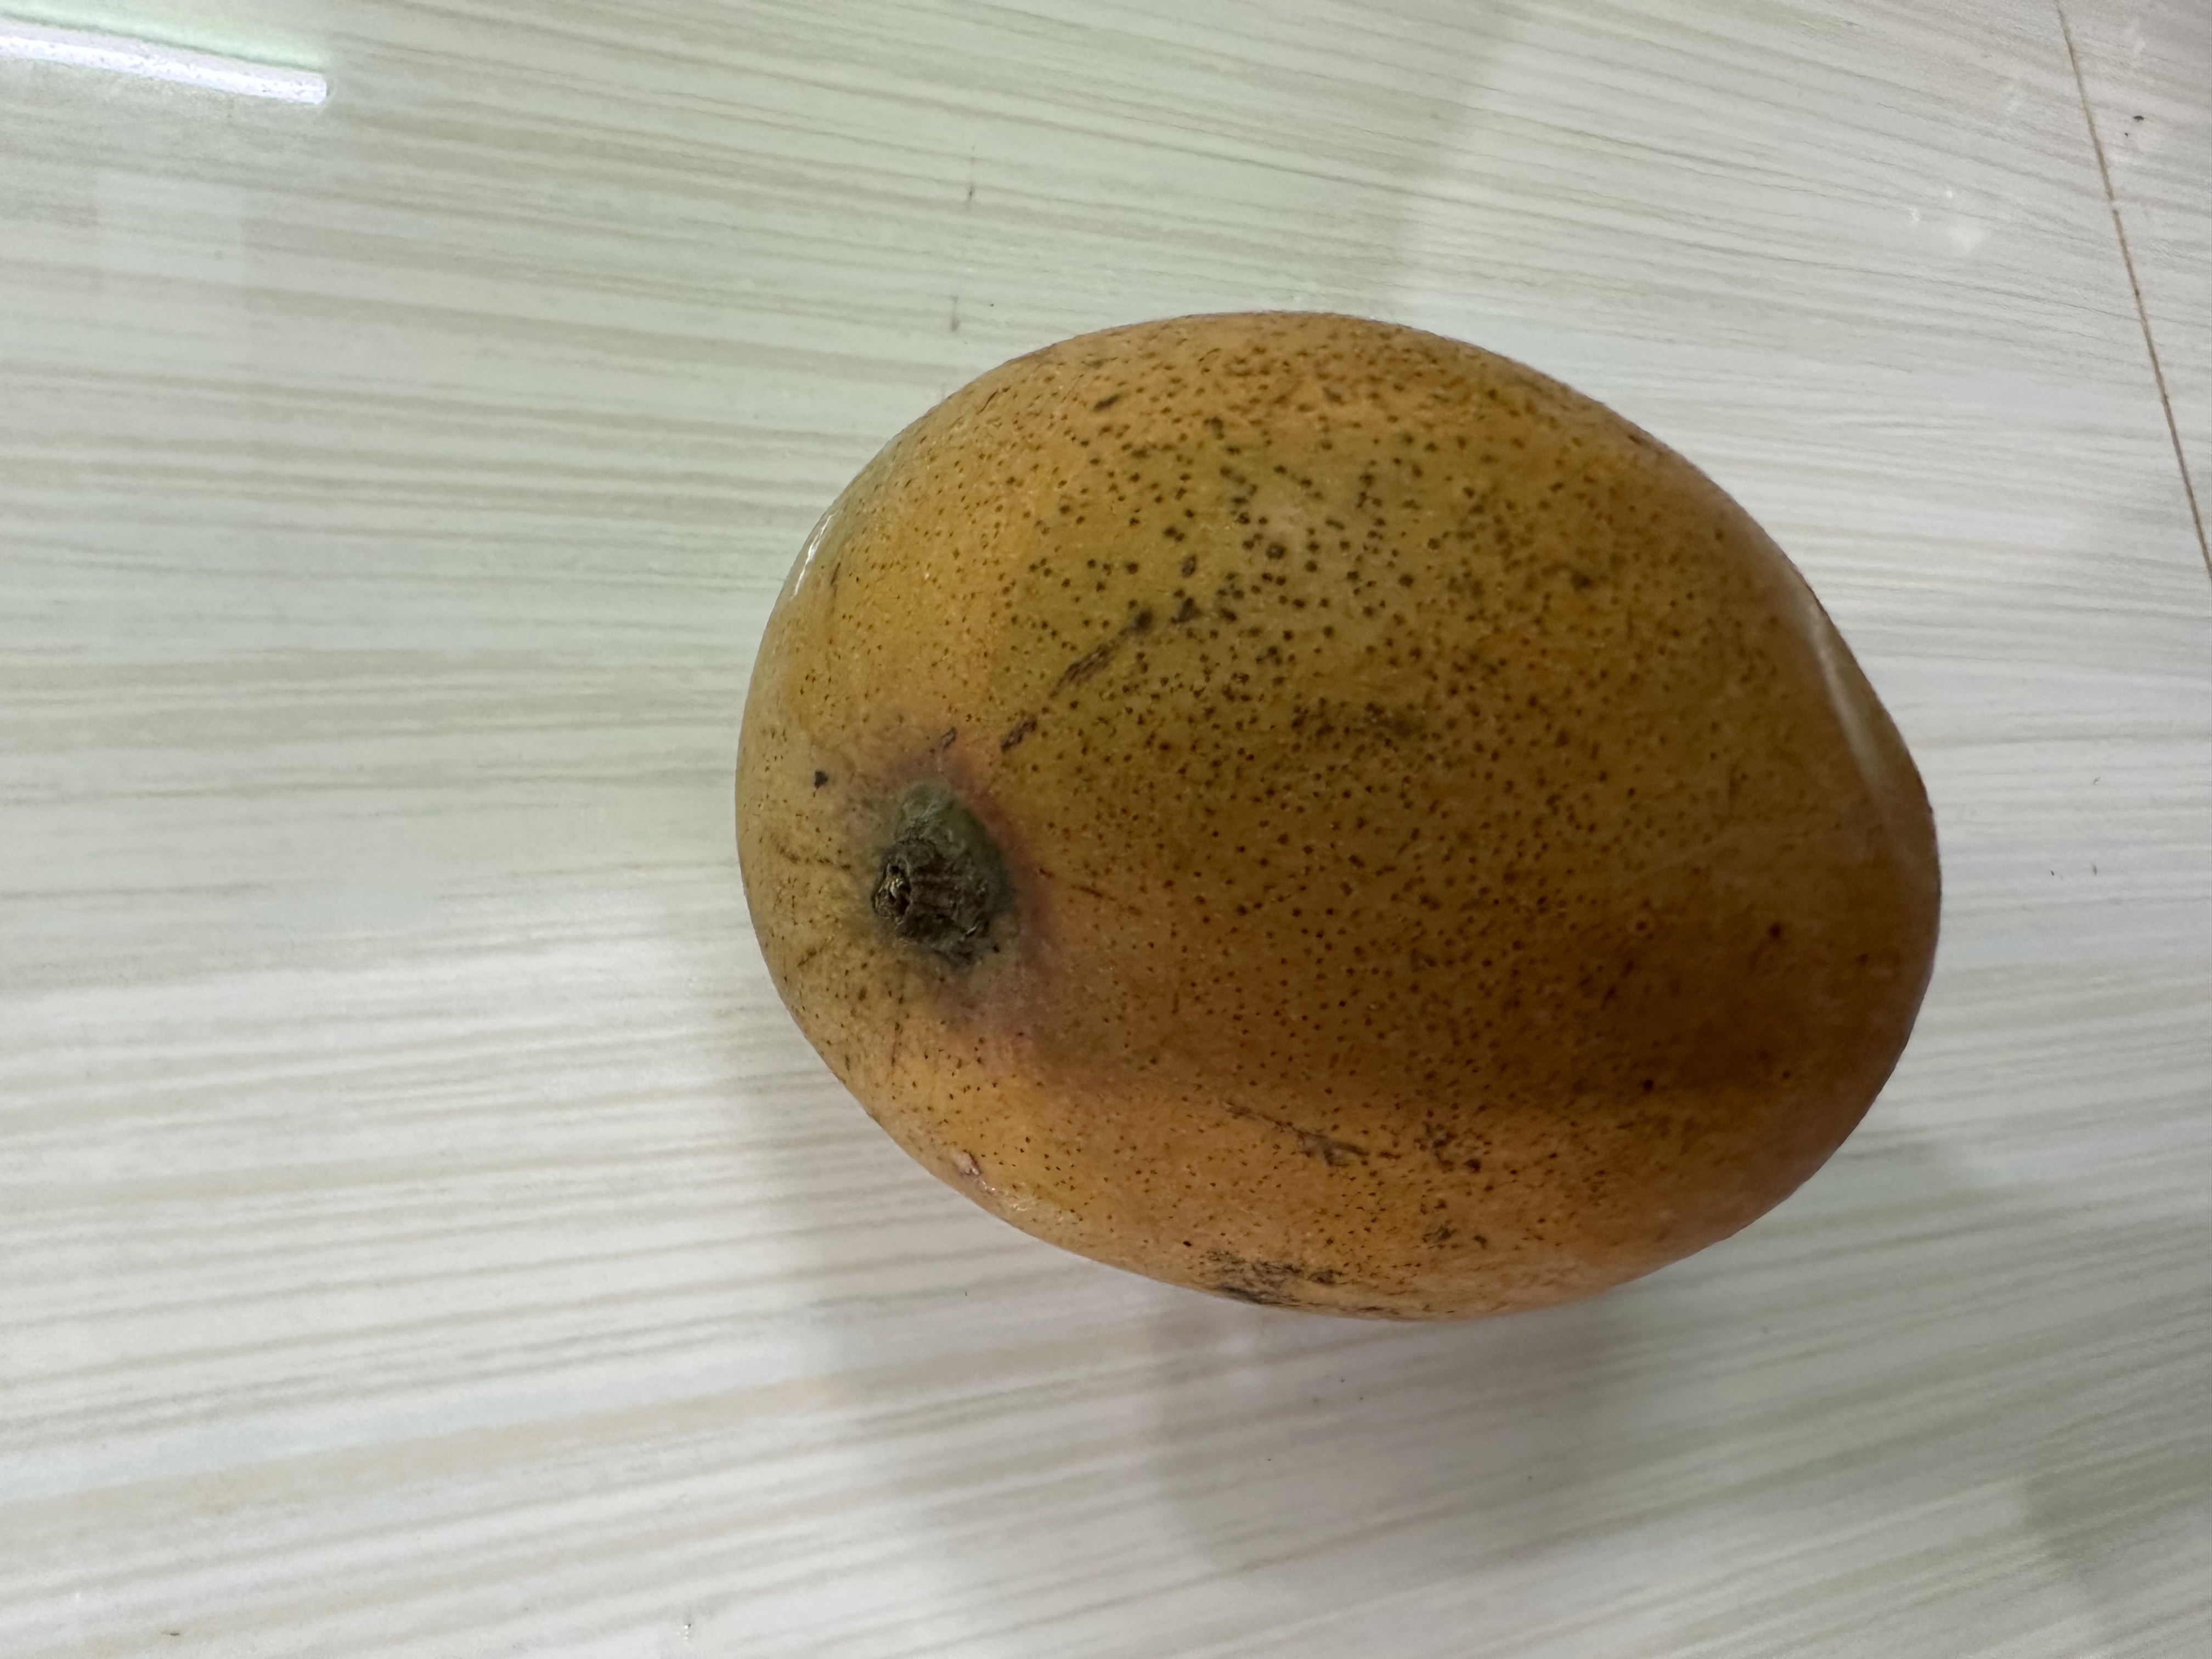
Mango variety: Nilambori